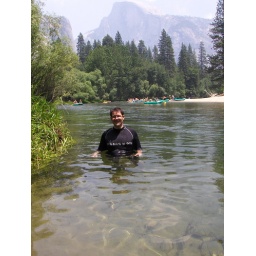
Merced Lake in Yosemite, cross dressing river rafting Pride Day activities in the background